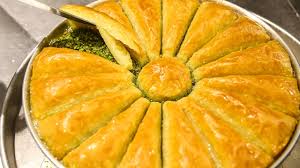
Yemek: baklava